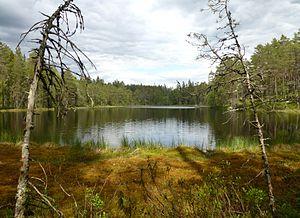
Le parc national de Norra Kvill est un parc national situé dans la commune de Vimmerby, du comté de Kalmar, dans le Småland en Suède. Il couvre les 114 ha d'une ancienne forêt. Le parc national a été constitué en 1927, avec une superficie de 27 ha seulement, puis agrandi en 1994 pour atteindre sa taille actuelle.